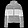
Label: Coat